Seth McBride

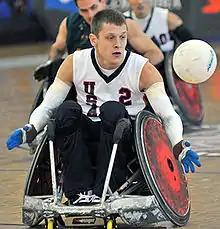
McBride in 2010

Seth McBride (born 1983) is an American Paralympic wheelchair rugby player and five-time gold medalist from Seattle, Washington.